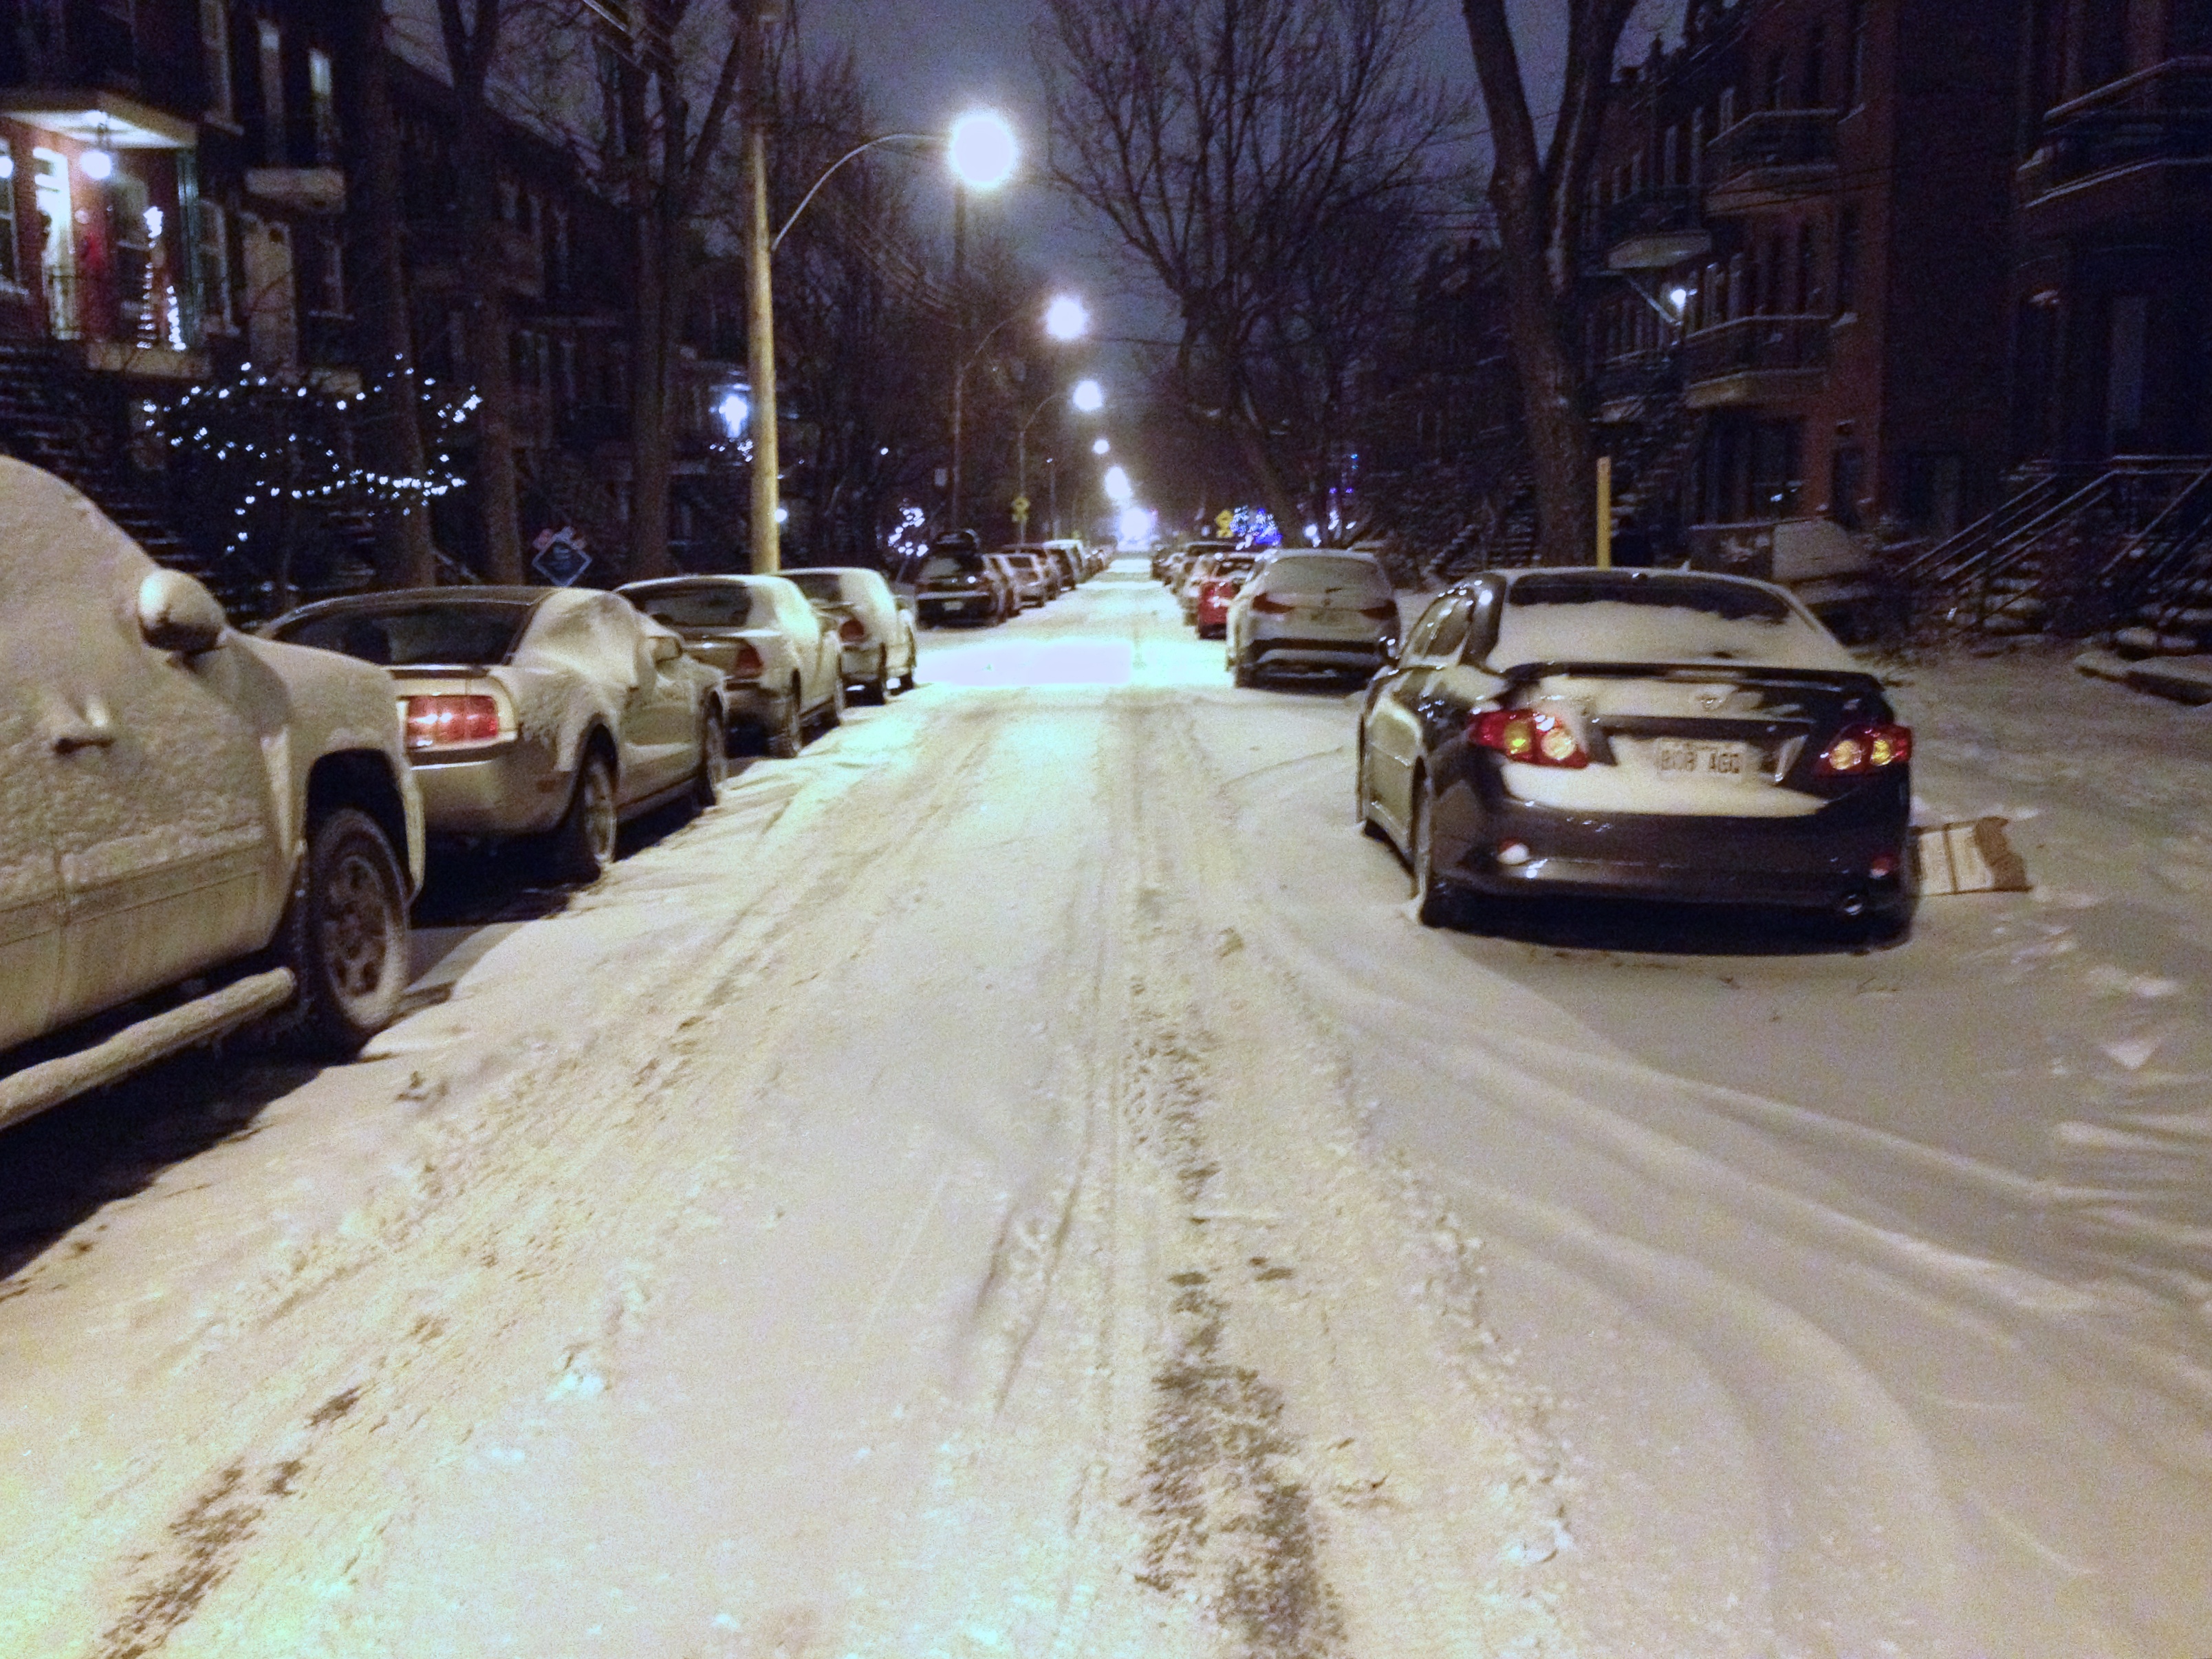
snow, winter, road, street, weather, lane, blizzard, 2011365, freezing, winter storm